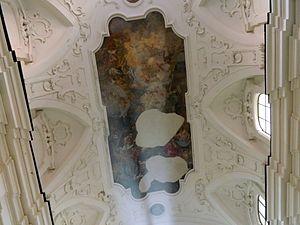
L'église Santa Maria della Pace est une église du centre historique de Naples. Elle fait partie d'un édifice construit au XVIᵉ siècle qui servait d'hôpital.